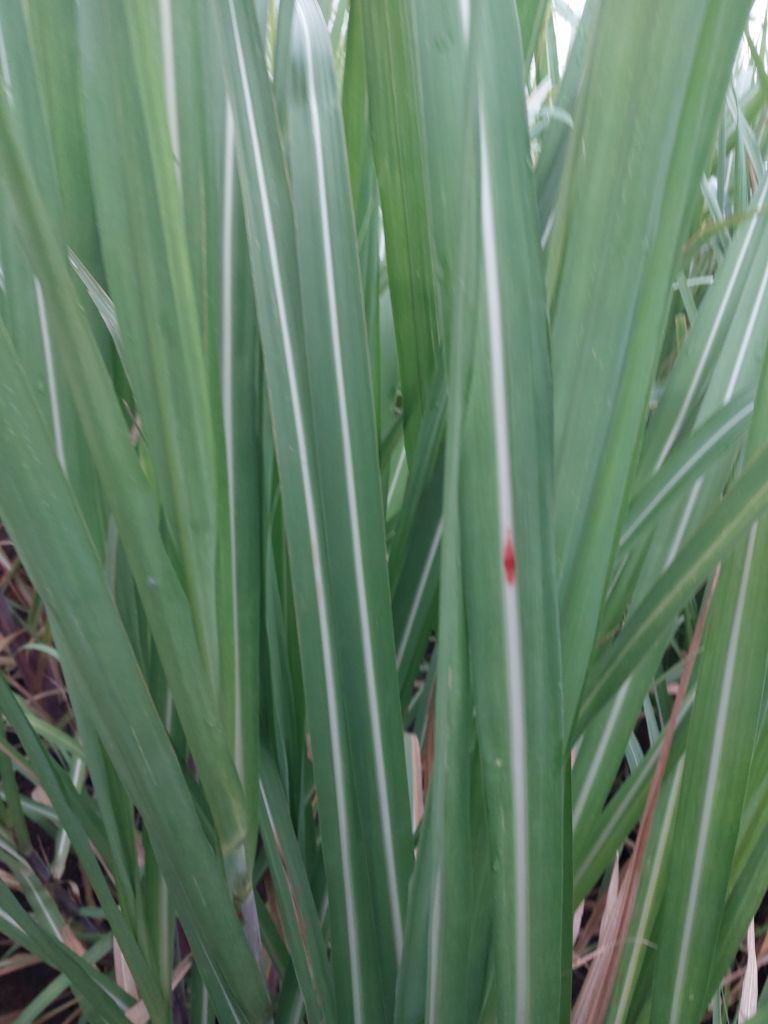
Label: Brown Spot